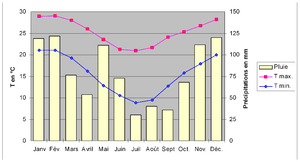
Diagramme climatique de la ville de Brisbane (Australie), comprenant deux courbes, représentant les températures maximales et minimales, et un histogramme, représentant la pluviométrie, pour les douze mois de l'année.
Brisbane /bʁizban/ est la capitale et la ville la plus peuplée de l'État du Queensland, en Australie. Elle est située à 731 kilomètres au nord-nord-est de Sydney, à 1 375 kilomètres au nord-est de Melbourne, à 1 601 kilomètres à l'est-nord-est d'Adélaïde et à 3 608 kilomètres à l'est de Perth. Elle borde le fleuve Brisbane et s'étend sur une plaine humide bordée de collines, limitée par Moreton Bay et par les premiers contreforts de la cordillère australienne. À quelques kilomètres du centre-ville, le mont Coot-Tha accueille une plate-forme panoramique, un planetarium et des jardins botaniques.